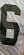
Number: 6